Poseci Bune

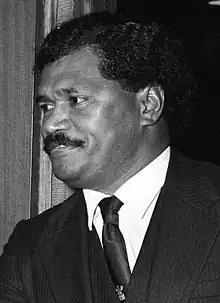
Bune in 1985

Poseci Waqalevu Bune (9 September 1946 – 22 November 2023) was a Fijian civil servant, diplomat, politician and Cabinet Minister. He served as chair of the Public Service Commissioner, secretary to the Prime Minister, and as Fiji's permanent representative to the United Nations, as well as a Cabinet Minister in the governments of Mahendra Chaudhry and Laisenia Qarase, and in the military regime of Frank Bainimarama. Bune died of prostate cancer on 22 November 2023, at the age of 77.